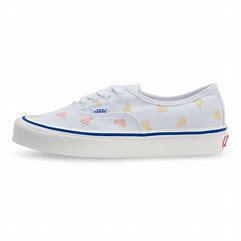
Brand: Vans
Model: UA Authentic